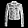
Label: Shirt